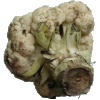
Label: cauliflower